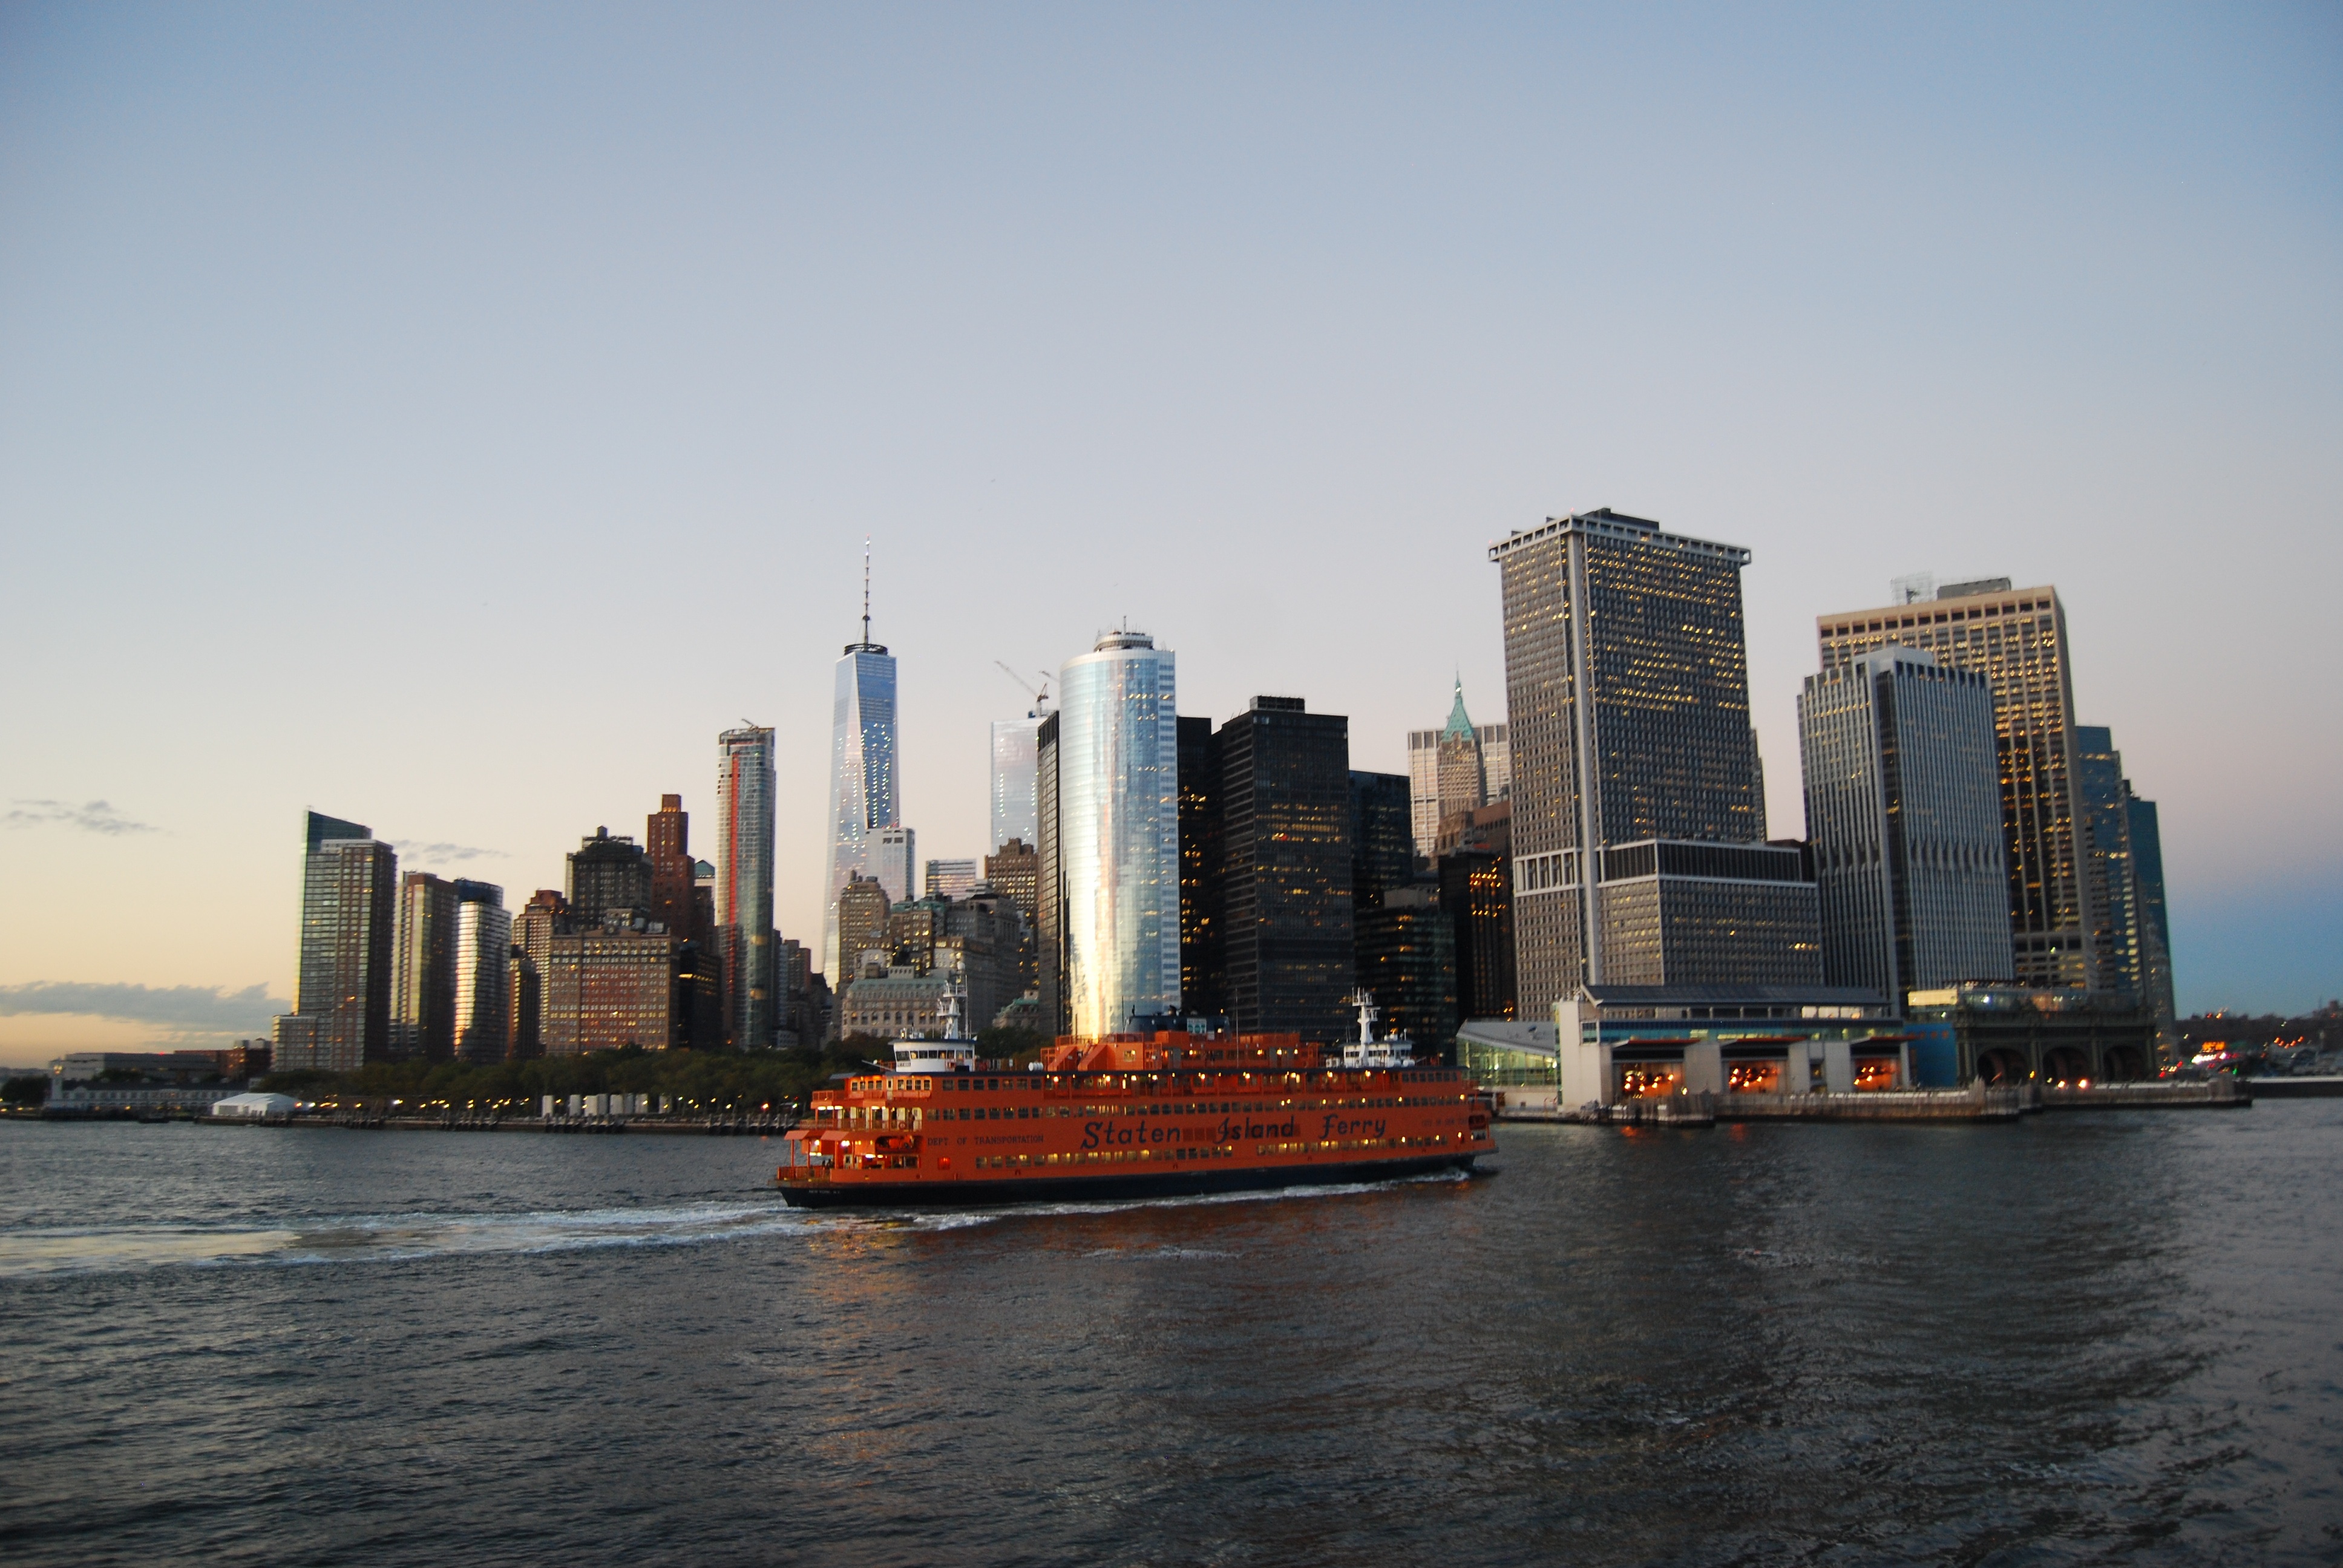
sea, coast, horizon, boat, skyline, city, skyscraper, river, cityscape, downtown, dusk, evening, reflection, vehicle, bay, landmark, harbor, tourism, waterway, watercraft, urban area, human settlement